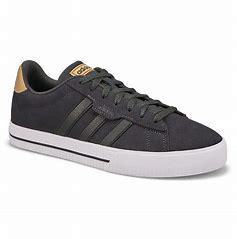
Brand: Adidas
Model: Daily 3